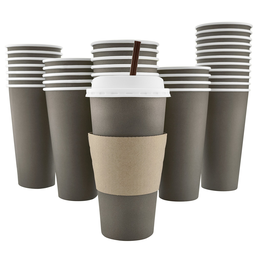
Label: paper